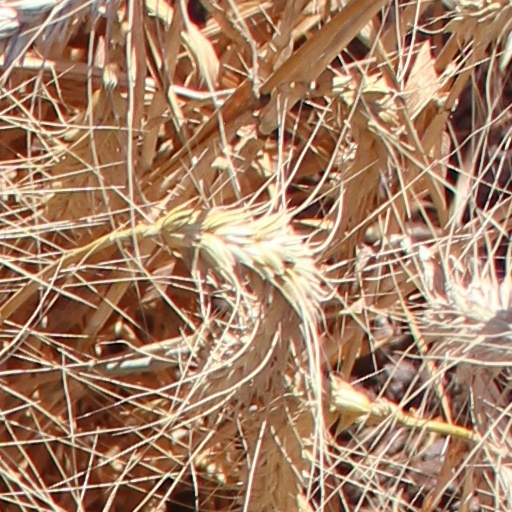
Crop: wheat